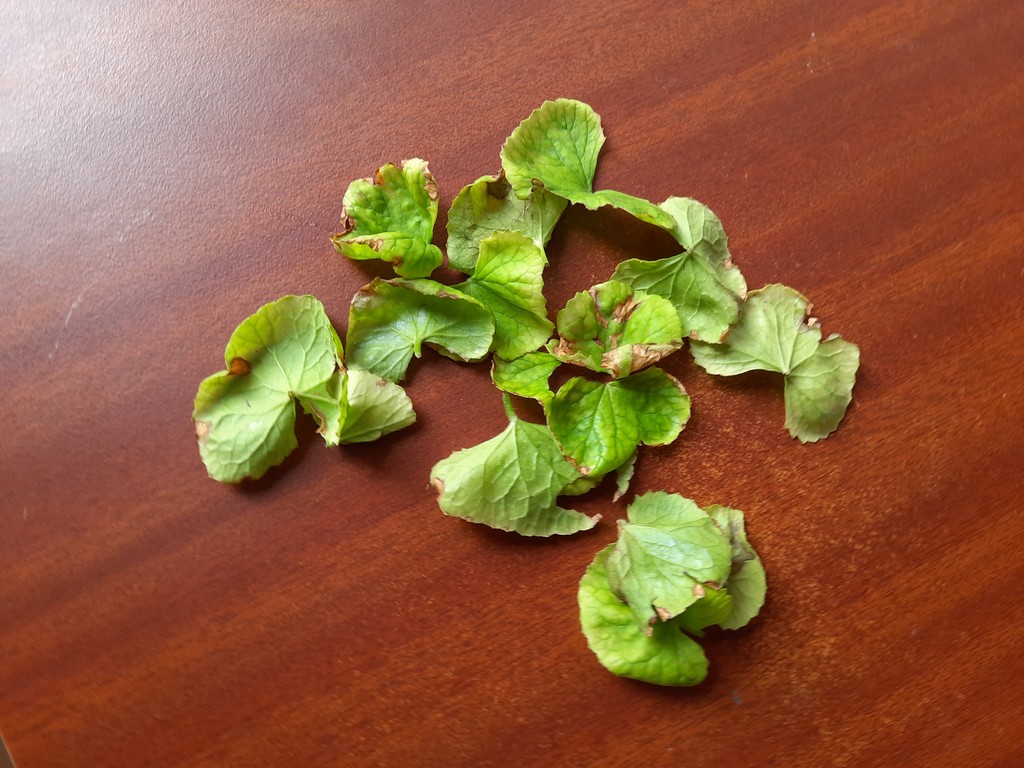
Label: Unhealthy